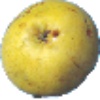
Label: pear_monster